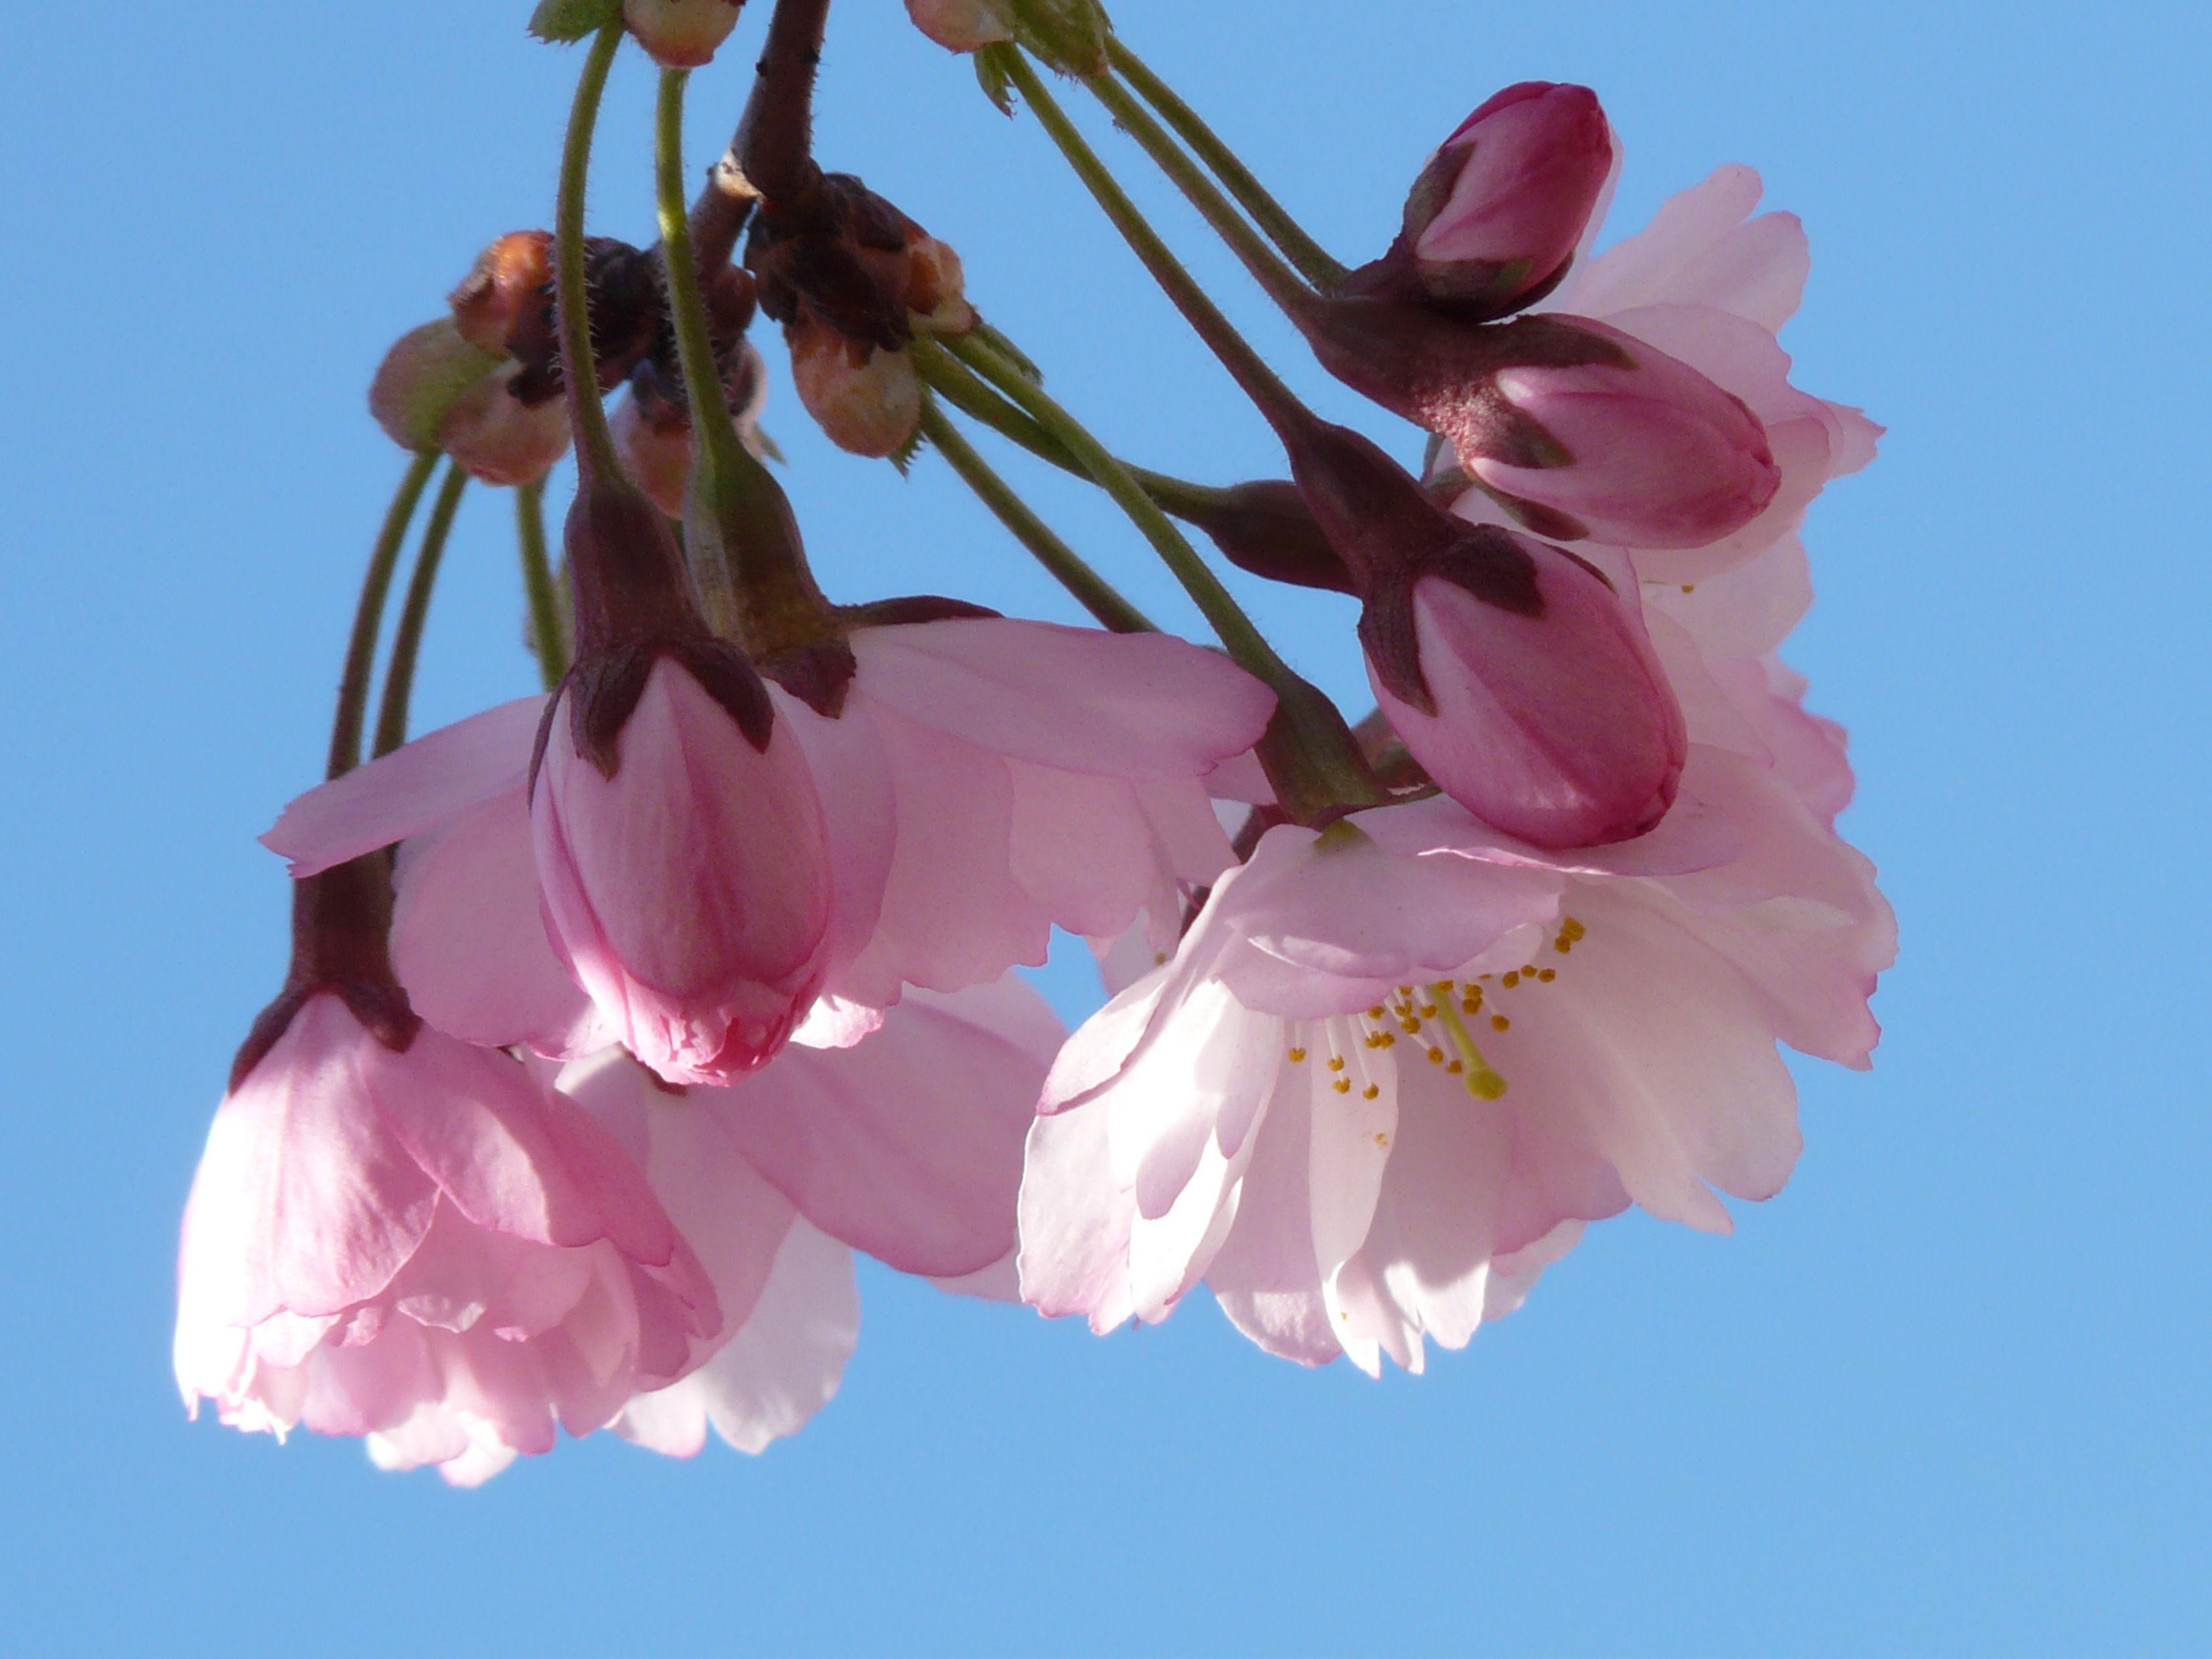
branch, blossom, plant, sky, flower, petal, bloom, spring, produce, botany, pink, flora, cherry blossom, flowers, shrub, bud, japanese cherry trees, ornamental plant, flowering plant, flowering twig, ornamental cherry, land plant